NCAA Division I Football Championship

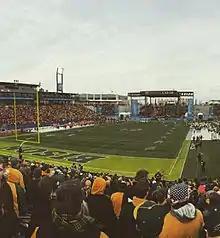
The January 2015 final between North Dakota State and Illinois State at Toyota Stadium

The tournament culminates with the national final, played between the two remaining teams from the playoff bracket. Unlike earlier round games in each year's playoff, which are played at campus sites, the title game is played at a site predetermined by the NCAA, akin to how the NFL predetermines the site for each Super Bowl. Originally played in December, with the 2010 expansion to a 20-team field, the final moved to January, with two or three weeks between the semifinals and final.